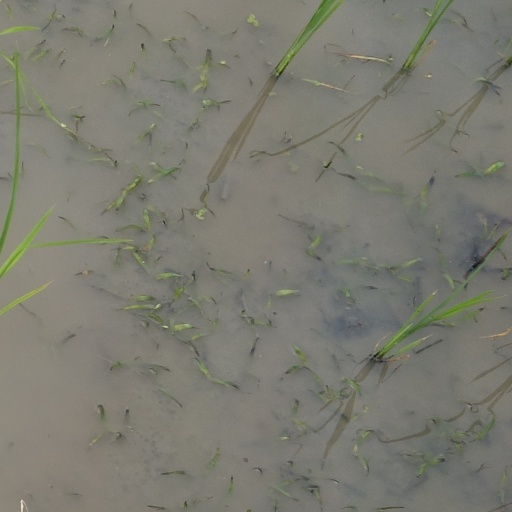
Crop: rice